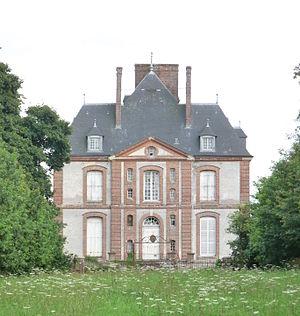
Château de Saint-Victor
Cet article recense les monuments historiques de l'arrondissement de Rouen, dans le département de la Seine-Maritime, en France.
Ancretiéville-Saint-Victor est une commune française située dans le département de la Seine-Maritime en région Normandie.